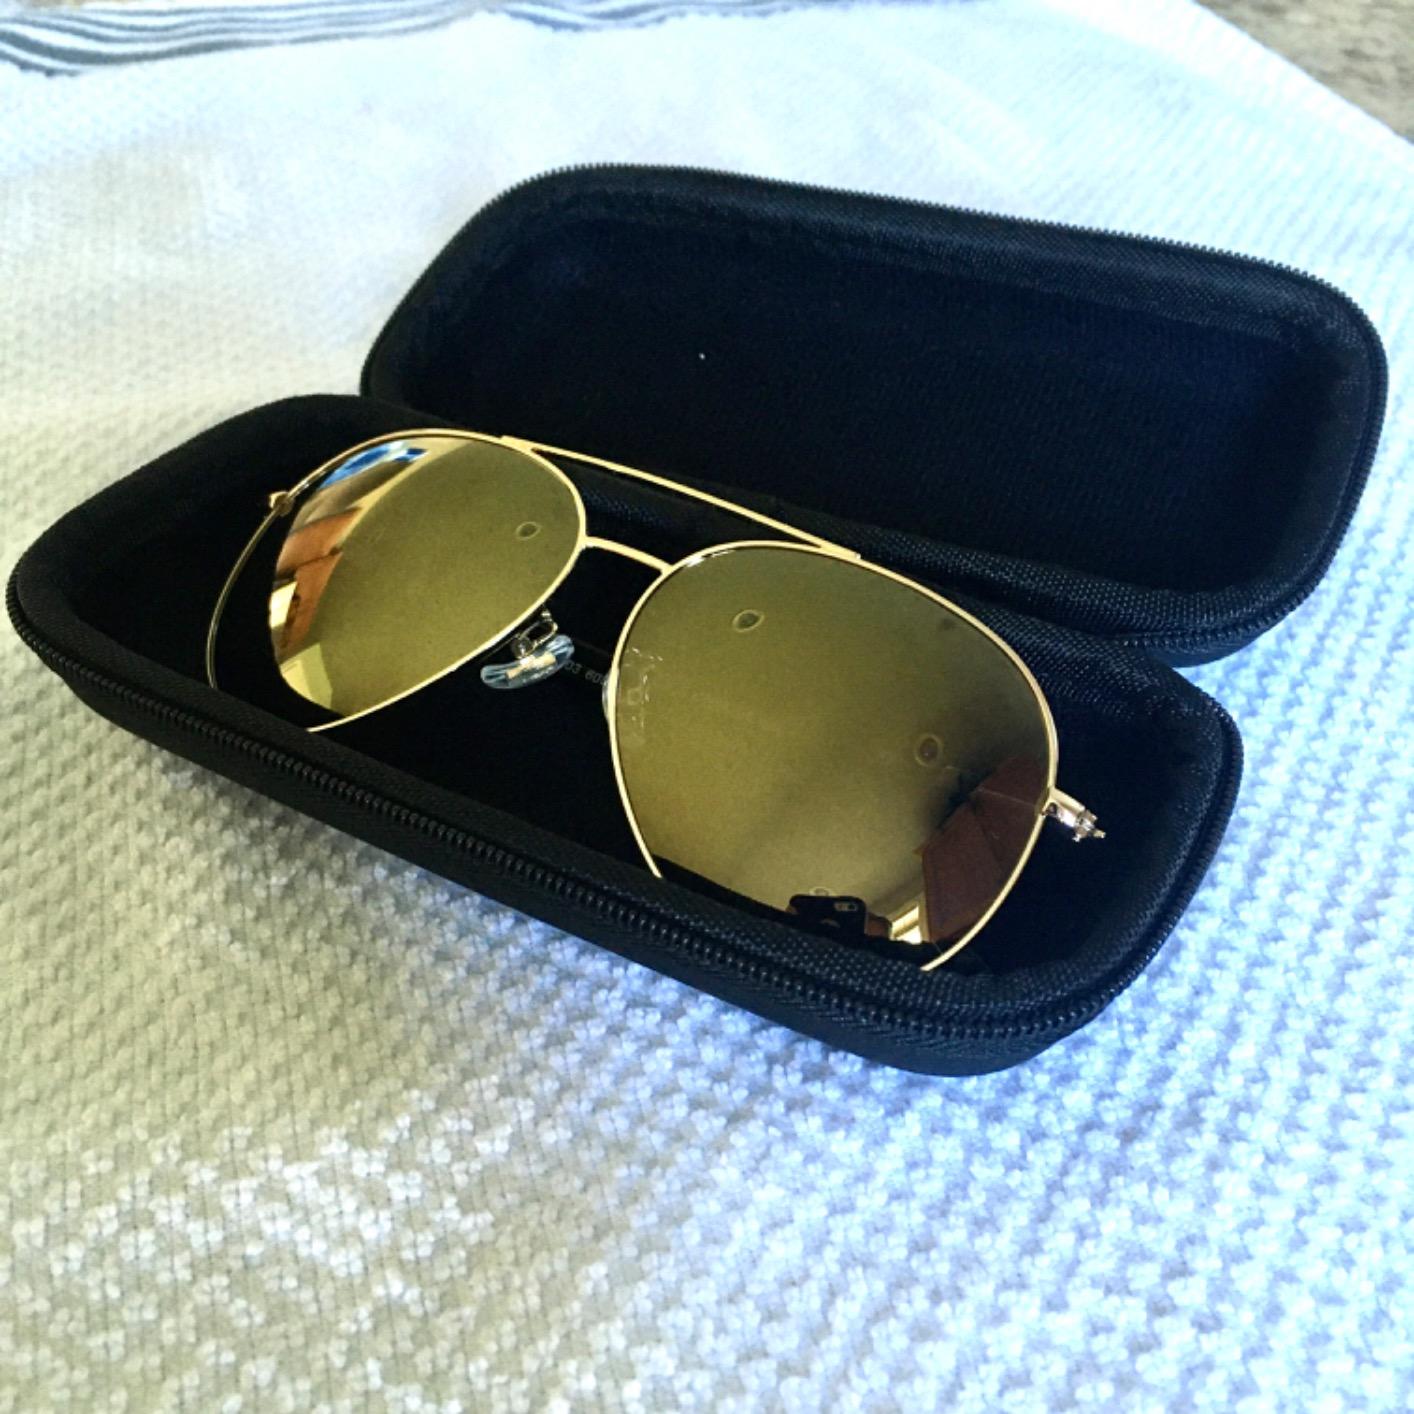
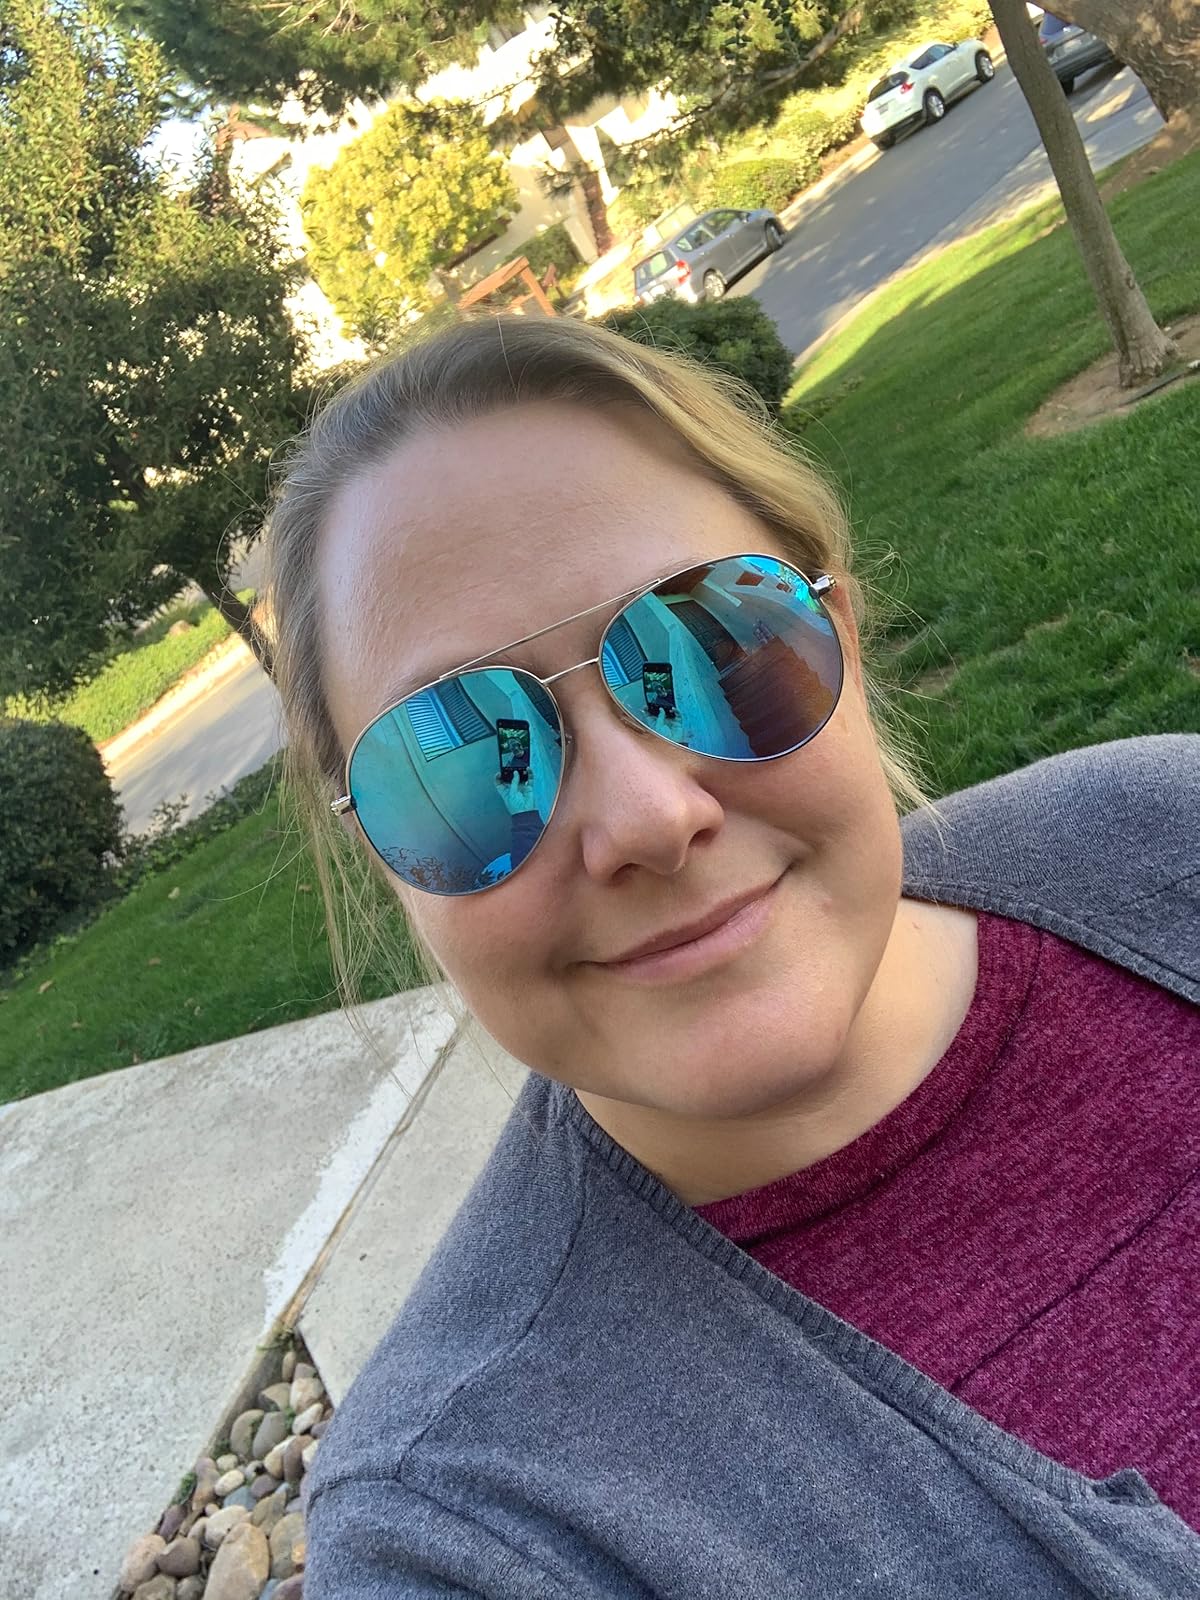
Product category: accessories_sunglasses
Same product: no